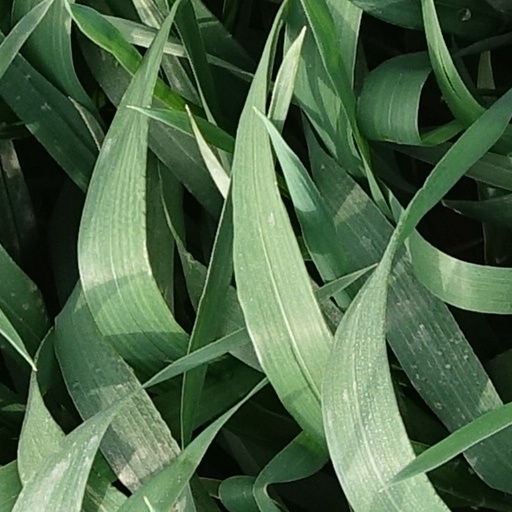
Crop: wheat